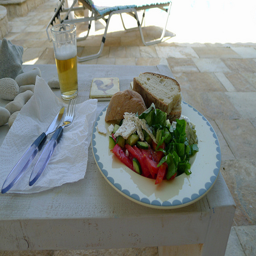
A plate with a sandwich, silverware and a beer sit on a table.
Sandwich and salad on a white and blue plate.
A sandwich and salad served on a plate on an outdoor table.
A salad and some bread on a table by a pool.
A table with utensils, glass, plate of bread and salad, and stones, on a stone patio with chaise.